Samba school

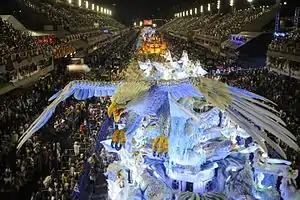
Portela. A Samba school parades in the Sambadrome in the 2014 Carnival.

A samba school is a dancing, marching, and drumming (Samba Enredo) club. They practice and often perform in a huge square-compounds ("quadras de samba") and are devoted to practicing and exhibiting samba, an Afro-Brazilian dance and drumming style. Although the word "school" is in the name, samba schools do not offer instruction in a formal setting. Samba schools have a strong community basis and are traditionally associated with a particular neighborhood. They are often seen to affirm the cultural validity of the Afro-Brazilian heritage in contrast to the mainstream education system, and have evolved often in contrast to authoritarian development. The phrase "escola de samba" is popularly held to derive from the schoolyard location of the first group's early rehearsals. In Rio de Janeiro especially, they are mostly associated with poor neighborhoods ("favelas"). Samba and the samba school can be deeply interwoven with the daily lives of the shanty-town dwellers. Throughout the year the samba schools have various happenings and events, most important of which are rehearsals for the main event which is the yearly carnival parade. Each of the main schools spend many months each year designing the theme, holding a competition for their song, building the floats and rehearsing. It is overseen by a "carnavalesco" or carnival director. From 2005, some fourteen of the top samba schools in Rio have used a specially designed warehouse complex, the size of ten football pitches, called Samba City (Cidade do Samba) to build and house the elaborate floats. Each school's parade may consist of about 3,000 performers or more, and the preparations, especially producing the many different costumes, provide work for thousands of the poorest in Brazilian society. The resulting competition is a major economic and media event, with tens of thousands in the live audience and screened live to millions across South America.